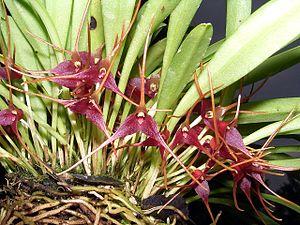
La flore en Colombie se caractérise par une biodiversité importante, avec le taux le plus élevé d'espèces par unité de surface à travers le monde. Plus de 130 000 espèces ont été signalées sur le territoire colombien.